Girl Gone Wild

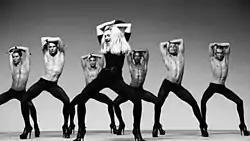
Black-and-white image of Madonna wearing tight black dress dancing in high heels. Behind her, a group of bare-bodied men emulate the moves, wearing similar high-heeled shoes

A writer for Virgin Media gave the song four out of five stars, writing: "It sounds a tad familiar, not to mention inappropriate in a track named after a US porn-movie series, but Benny Benassi then lifts 'Girl Gone Wild' into a fantastic throbbing Kelis-style dancefloor-filler." Nick Levine, writing for "The National", praised the composition saying that it "gets better the more (and louder) you play it". Michael Cragg from "The Guardian" felt that the song was "more interesting musically", especially during the middle eight. "A signal we're back in "Confessions on a Dance Floor" territory following the relative misstep of "Hard Candy"," Cragg concluded. Laurence Green from "musicOMH" believed that with its nod to "Confessions on a Dance Floor" and "Get Together", the song was commercial enough to represent the current sound. In a review of "MDNA", Neil McCormick of "The Daily Telegraph" praised the track calling it a "lean, sleek, electro stomper, balancing the twin requirements of radio friendly hooks and dance floor drive". Aidin Vaziri of the "San Francisco Chronicle" called it "insistent and sleek" but hoped that Madonna would have found different lyrical references than Lauper's song. Matthew Parpetua from "Pitchfork" praised the Benassis' production, adding that it was worthy of "competing with singers like Kesha, Britney Spears, and Katy Perry on pop radio". Senior from "Sound on Sound" was pleased with the synth sounds and the departure from the "brightness" of "Confessions on a Dance Floor" tracks, making it more "palatable".